Best Night Ever

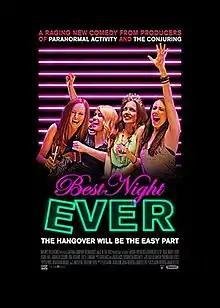
Film poster

Best Night Ever is a 2013 American found footage comedy film written and directed by Jason Friedberg and Aaron Seltzer and produced by Jason Blum, Friedberg and Seltzer. The film took place in Boston, Massachusetts and Las Vegas, Nevada.